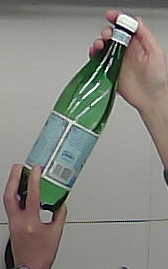
Product: sanpellegrino_water